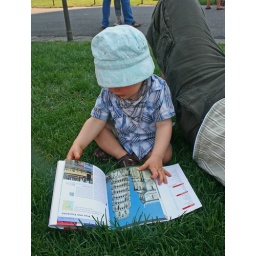
Taken sitting in the shadow of the leaning tower of Pisa.